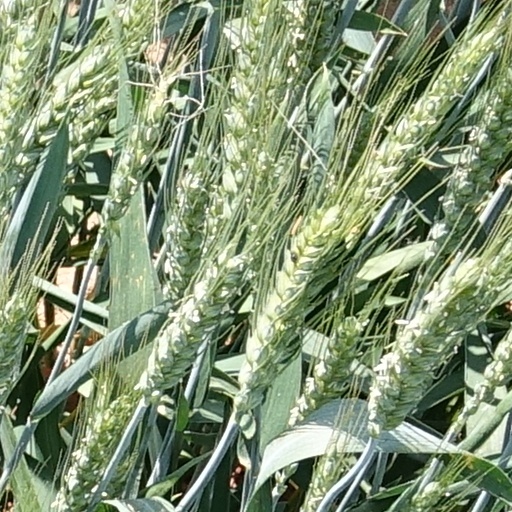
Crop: wheat